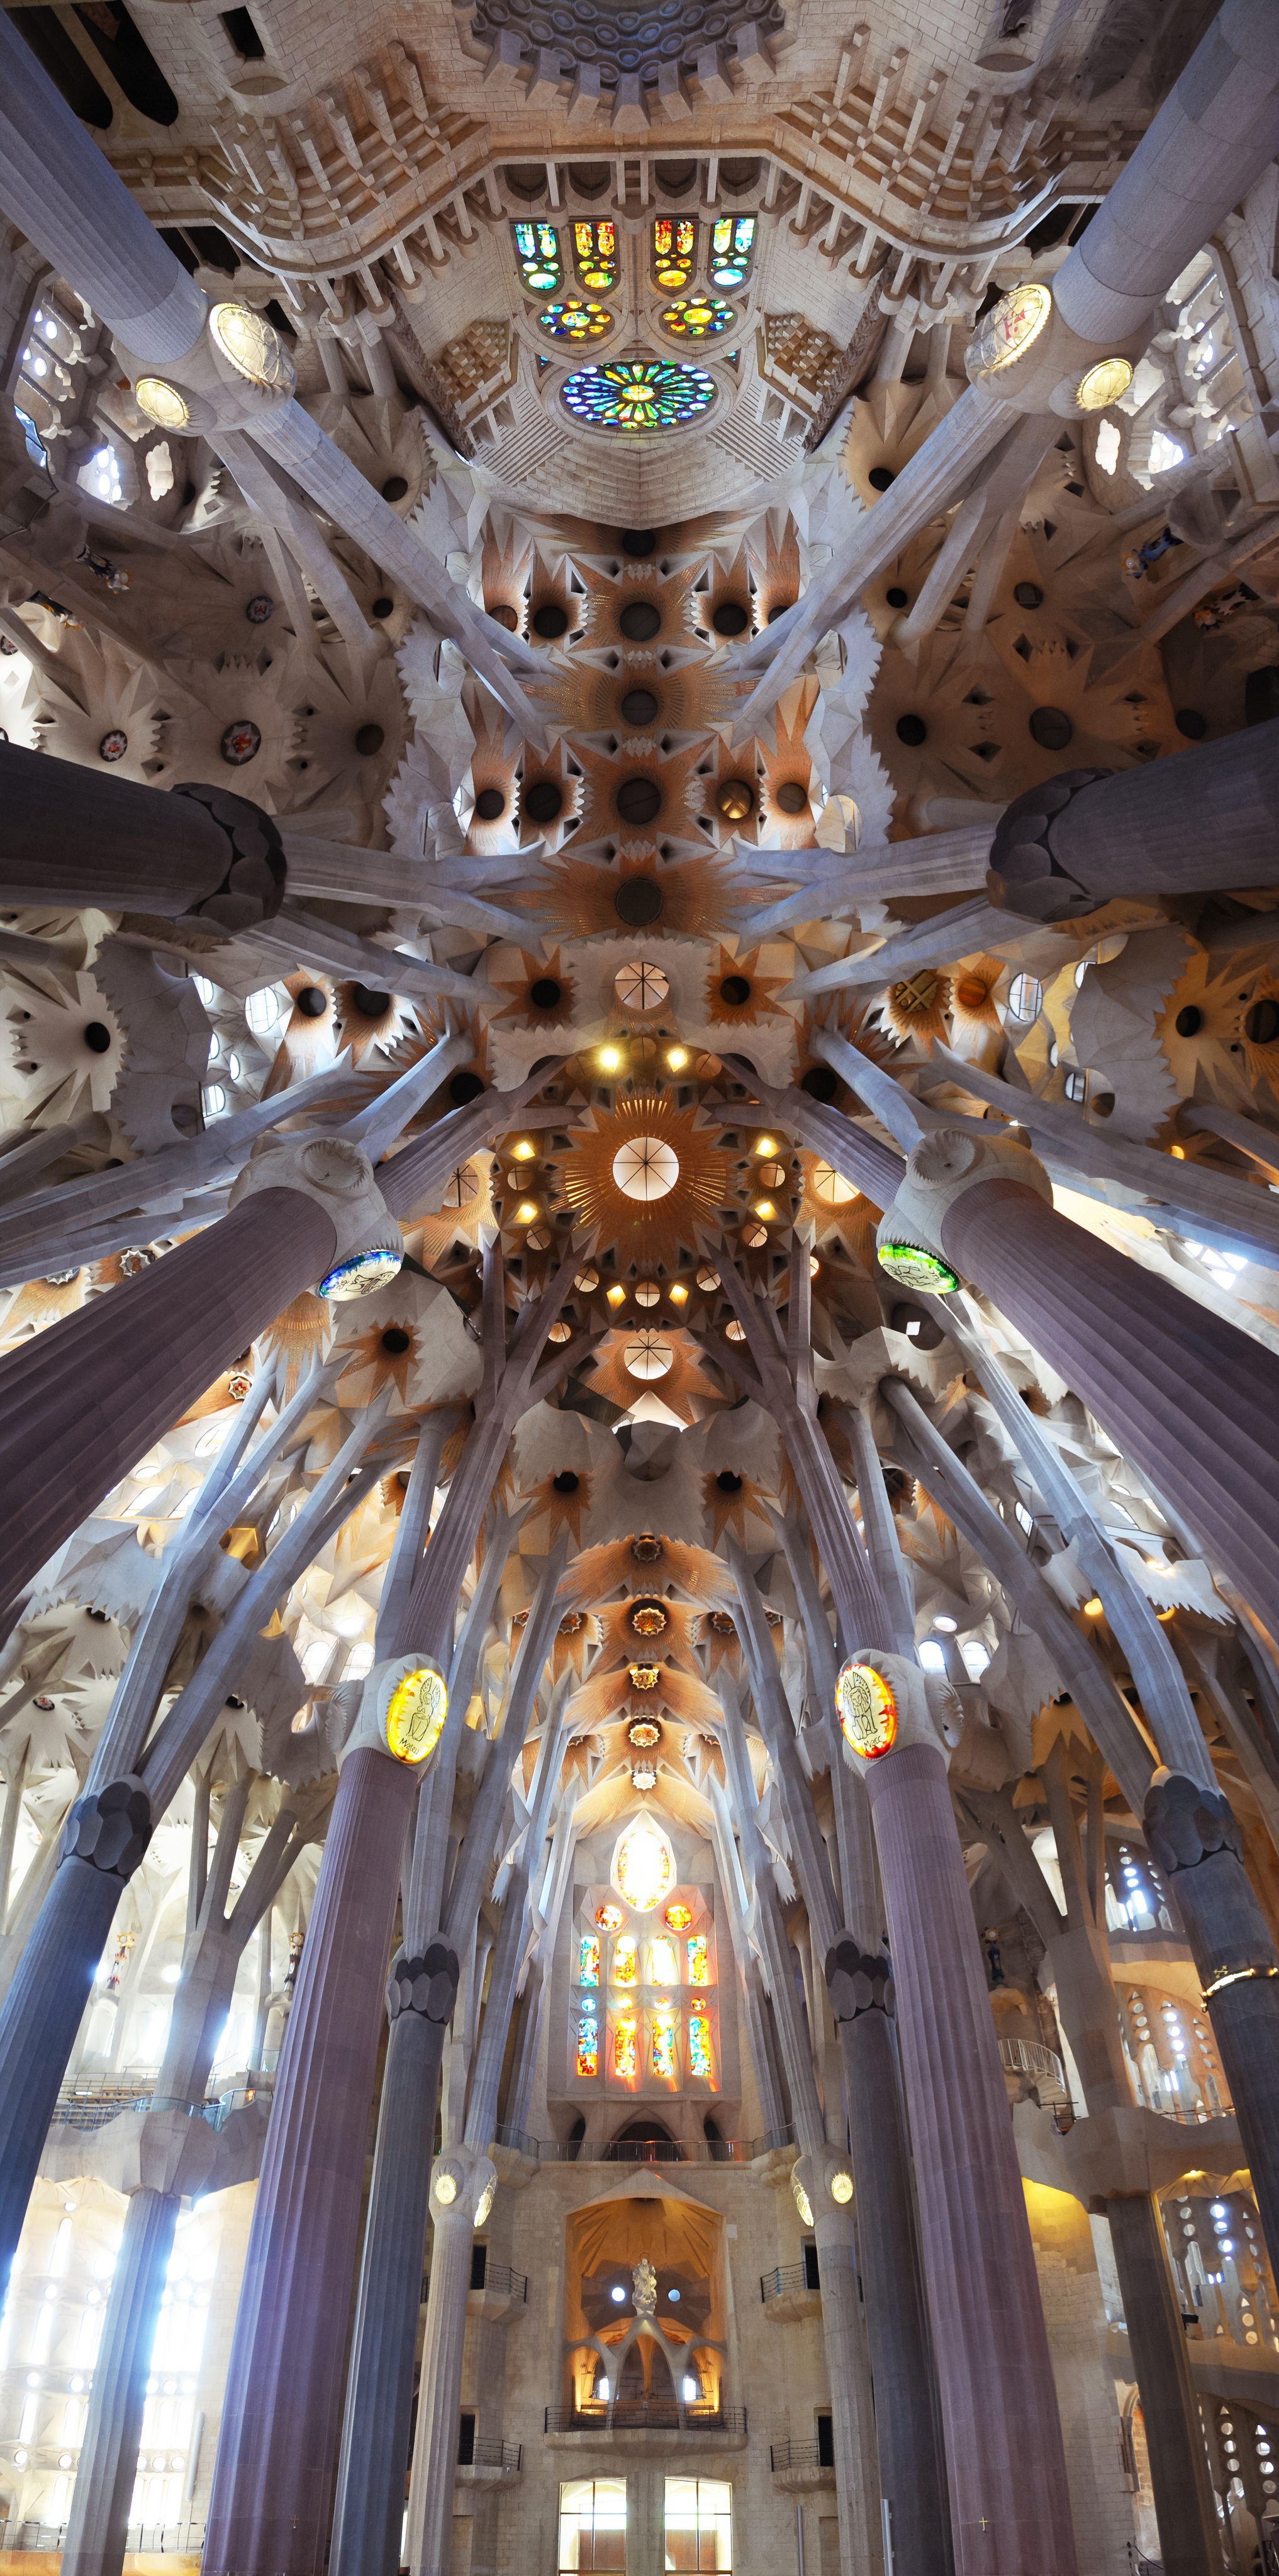
architecture, interior, building, monument, travel, europe, ceiling, religion, church, cathedral, attraction, tourism, barcelona, place of worship, spain, columns, symmetry, gaudi, famous, basilica, dome, antoni, sagrada familia